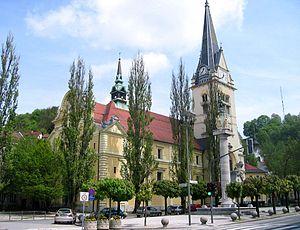
Voici la liste des plus hauts bâtiments de Slovénie, classés selon leur hauteur. Le plus grand édifice de Slovénie est actuellement le Palais de Cristal, situé dans la capitale Ljubljana, qui a une hauteur de 89 mètres et comporte 20 étages.